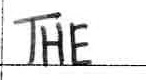
Label: the